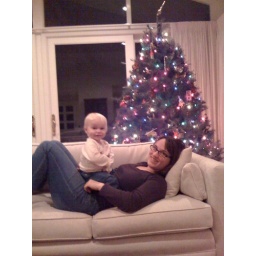
The girls relaxing by the tree